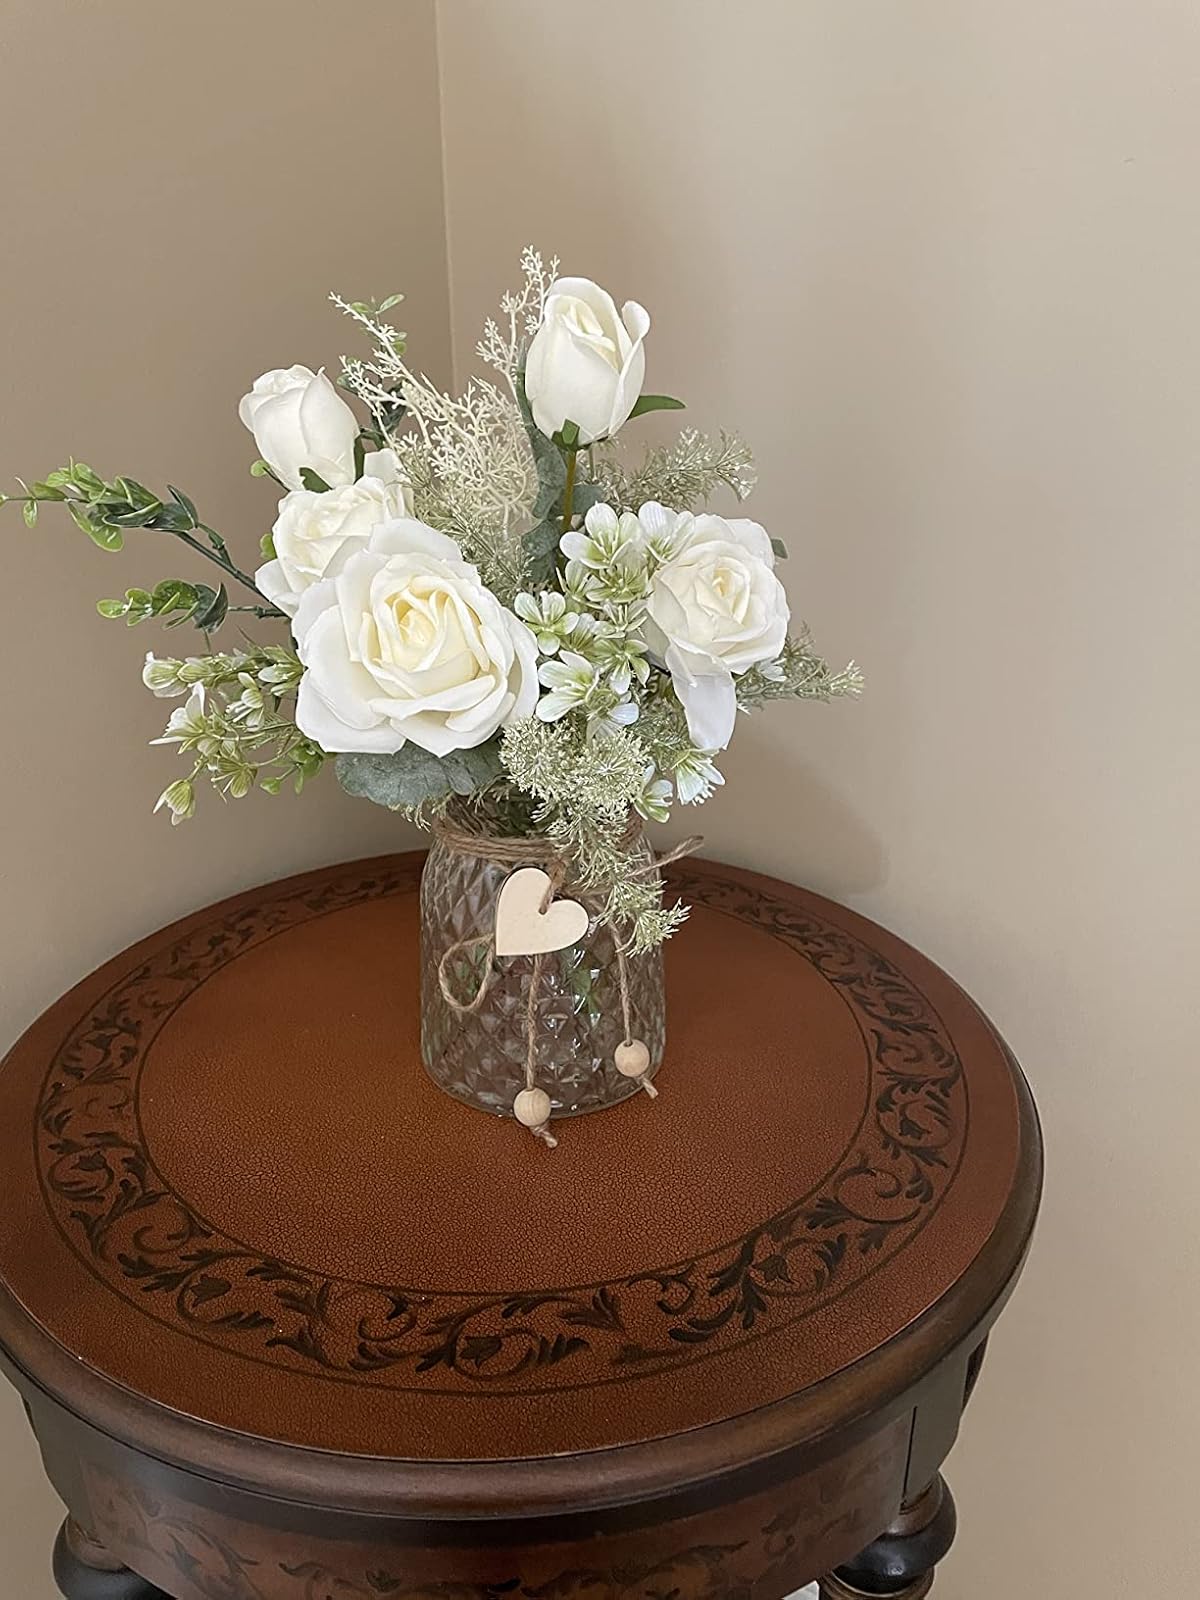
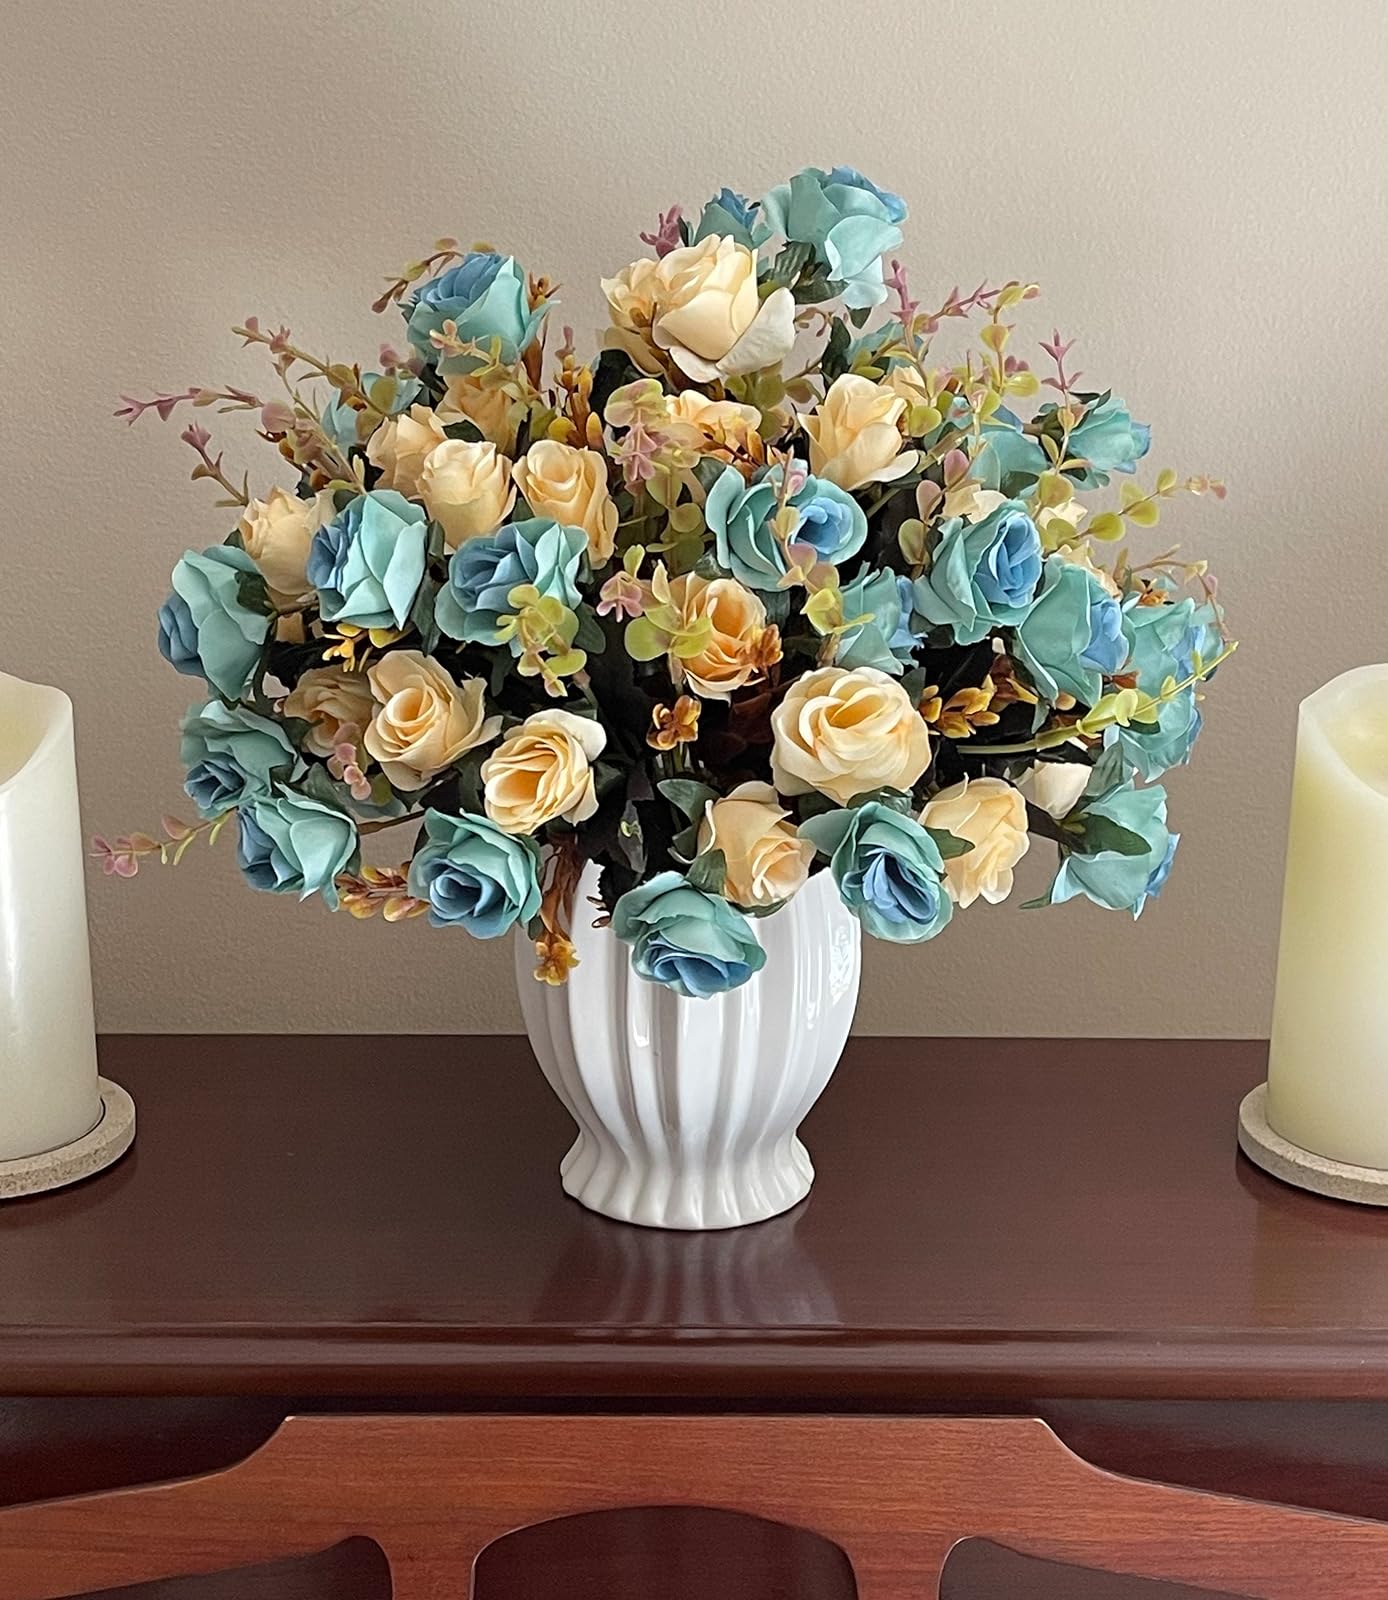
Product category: vase
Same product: no